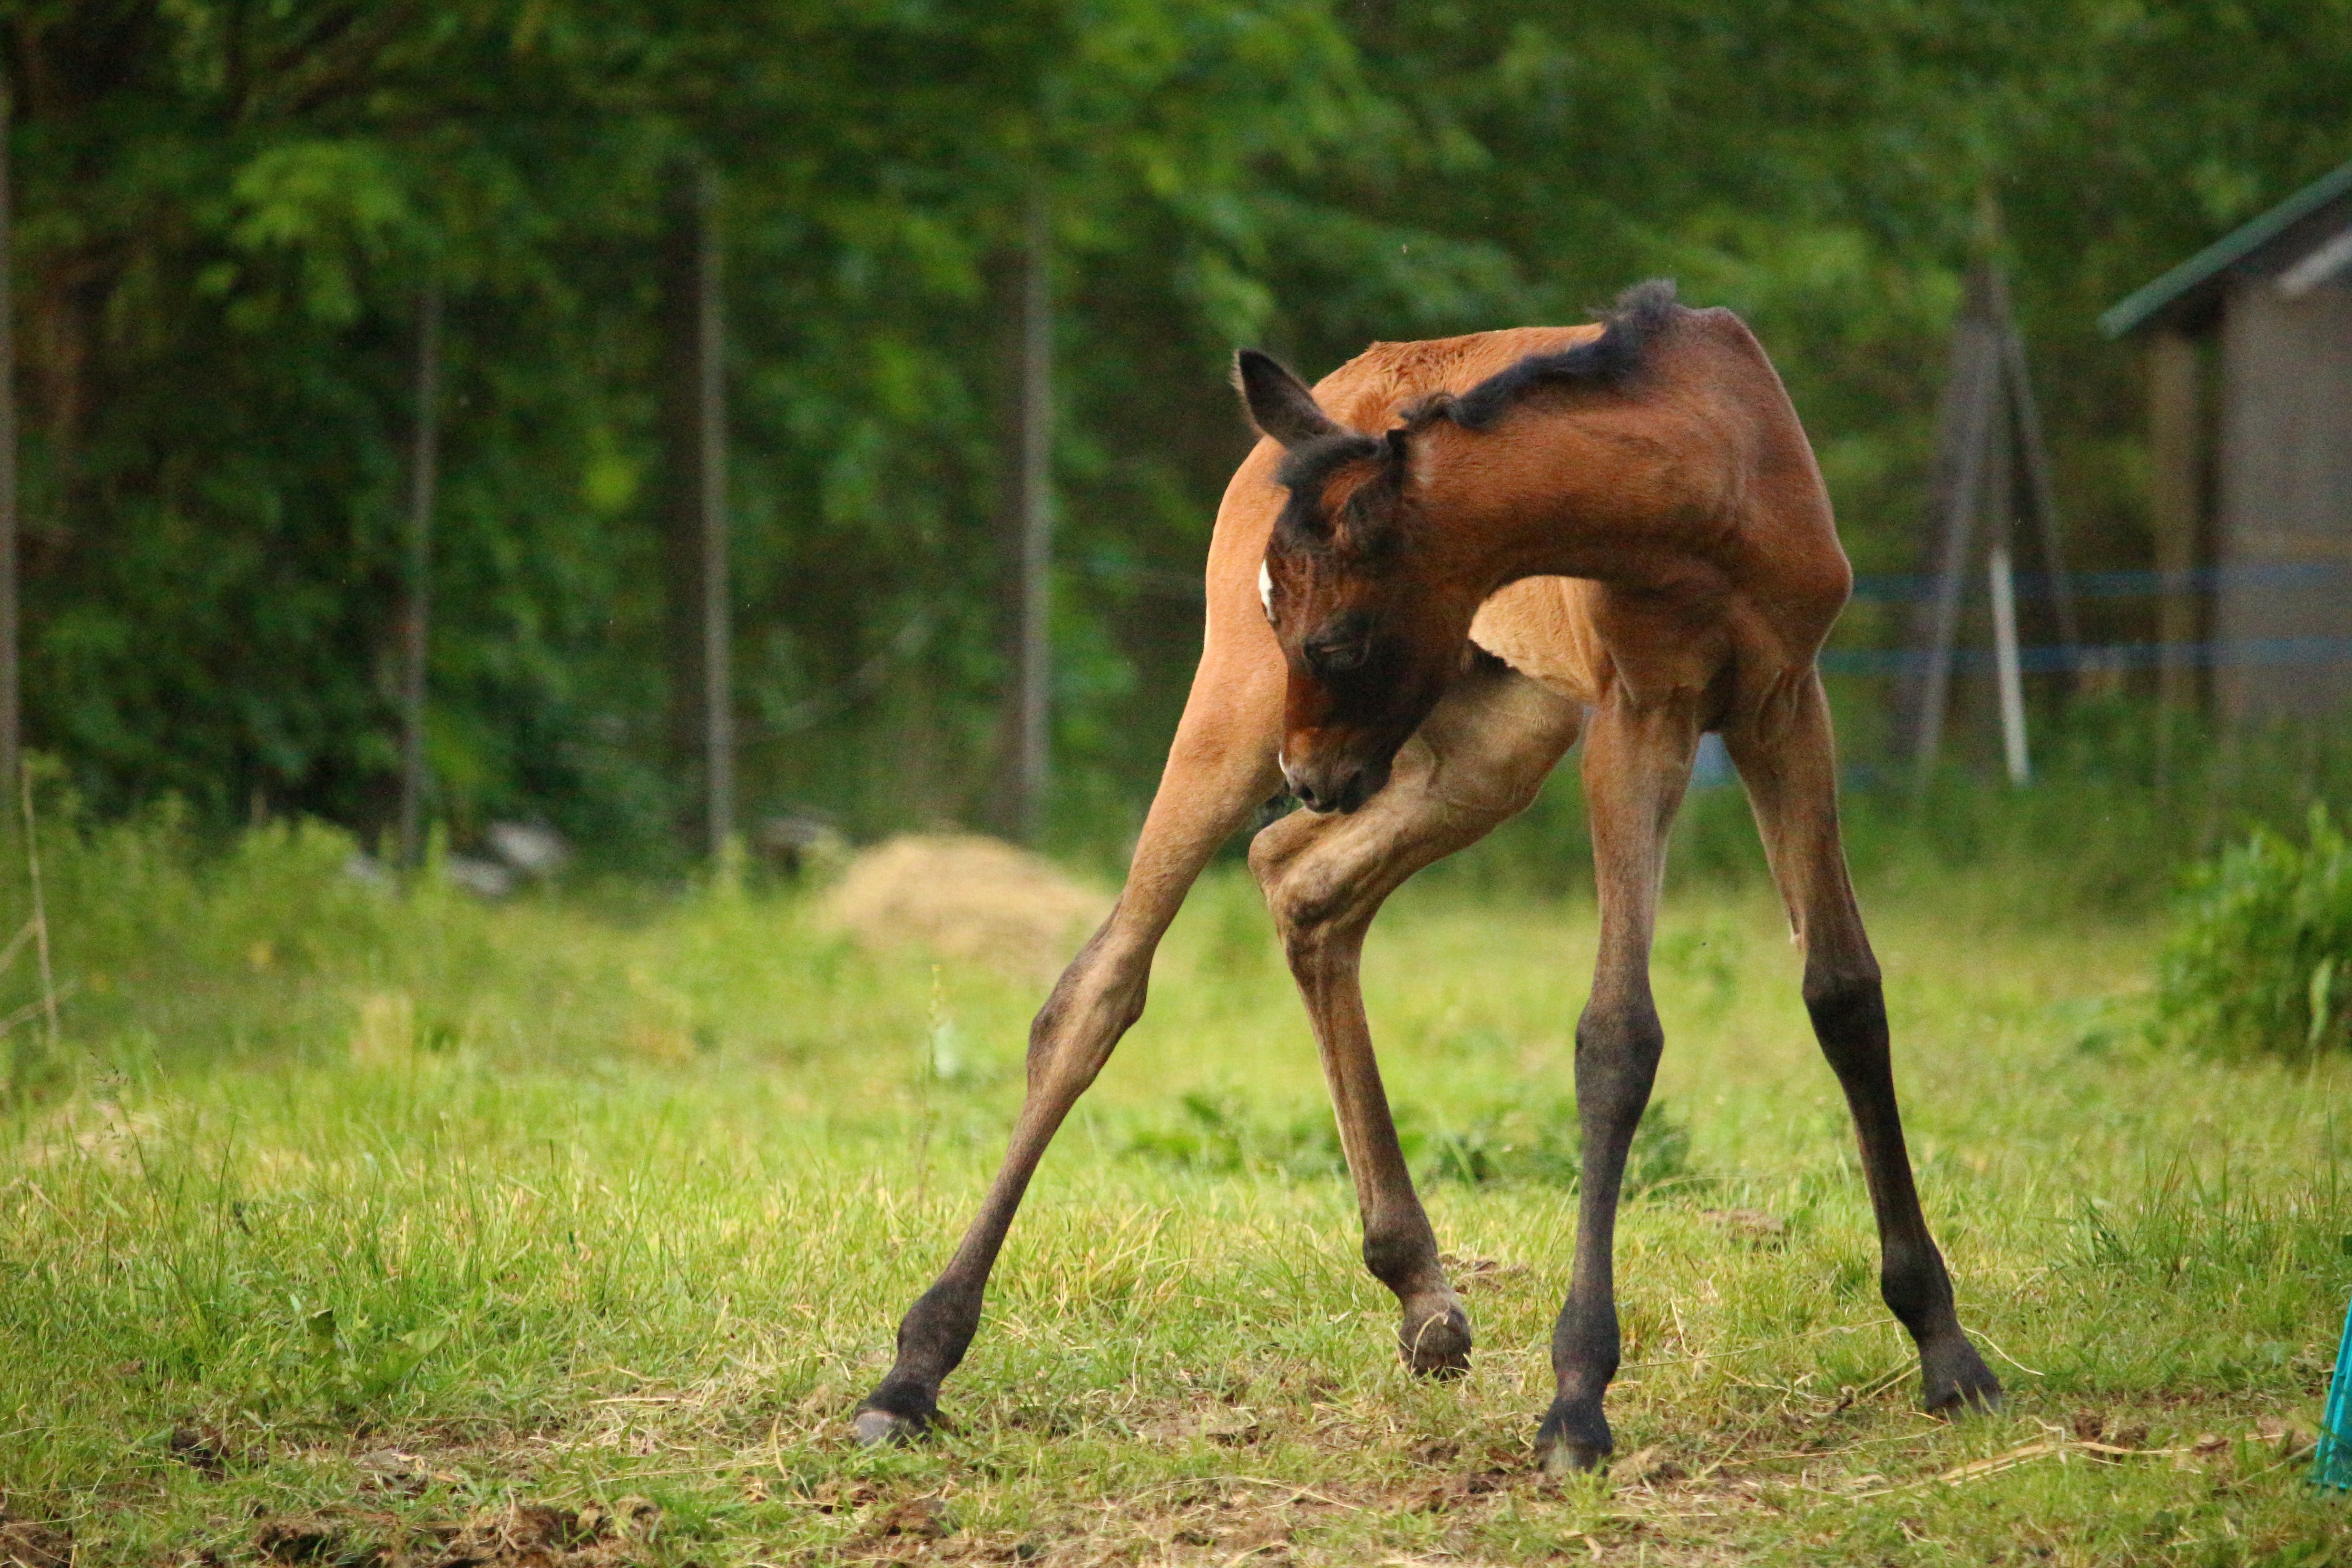
wildlife, deer, pasture, grazing, horse, mammal, fauna, savanna, vertebrate, impala, foal, thoroughbred arabian, brown mold, white tailed deer, suckling